Ectopic pregnancy

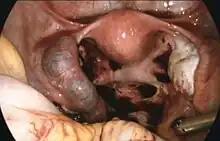
Surgical treatment: Laparoscopic view of an ectopic pregnancy located in the left fallopian tube, hematosalpinx is present on the left, the right tube is of normal appearance

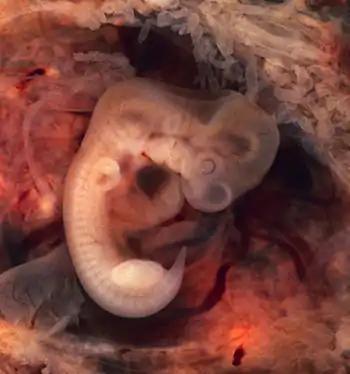
An opened oviduct with an ectopic pregnancy at about seven weeks' gestational age

If bleeding has already occurred, surgical intervention may be necessary. However, whether to pursue surgical intervention is an often difficult decision in a stable patient with minimal evidence of a blood clot on ultrasound.